Print room

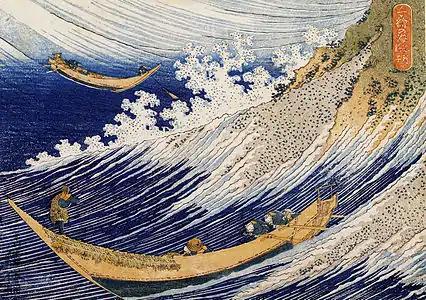
Ukiyo-e coloured woodcut by Hokusai

Because of the historical development of museums, and also funding, prints, and drawings are sometimes associated with library collections rather than collections of paintings. For example, in Paris, the main print (but not drawings) collection is in the Bibliotheque Nationale de France, not the Louvre. In New York and Washington, both the main art museums (Metropolitan Museum of Art and National Gallery of Art Washington) and the libraries (New York Public Library and Library of Congress) all have important, though very different, collections. Sometimes, material from non-Western traditions – in particular, Asian material, including Japanese prints – may or may not be held in the same department, or the same institution.